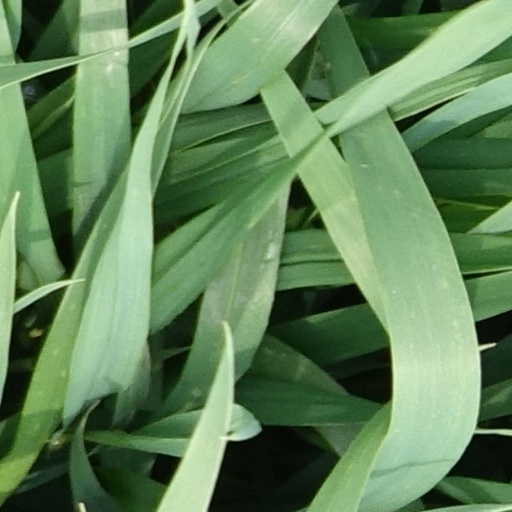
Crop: wheat